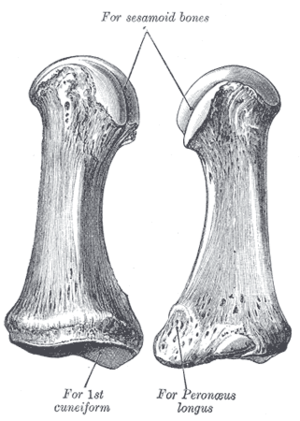
Le métatarse est l'ensemble de cinq os longs du pied, s'articulant par leur base avec les os du tarse, et par leur tête avec la base des premières phalanges des orteils.